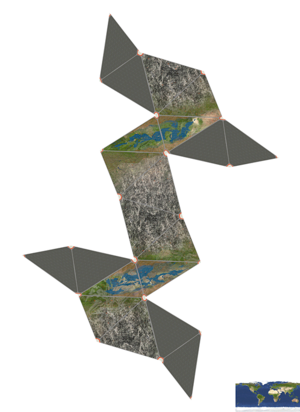
La superficie interne de Globus Cassus comparée avec la superficie terrestre. Italiano: La superficie interna di Globus Cassus comparata con la superficie terrestre.
Globus Cassus est un projet utopique pour la transformation de la planète Terre en un monde artificiel beaucoup plus volumineux et creux avec une écosphère sur sa surface interne. La lumière du jour entrerait à travers deux gigantesques fenêtres et une gravité artificielle serait créée par effet centrifuge. La population humaine vivrait sur deux vastes régions qui se feraient face et qui seraient reliées par le centre vide.